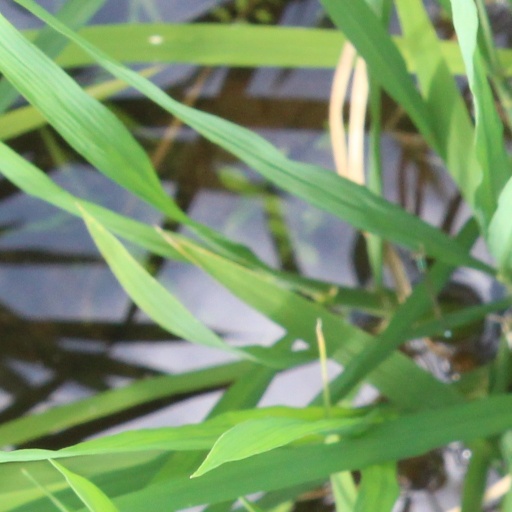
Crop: rice